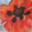
Label: poppy